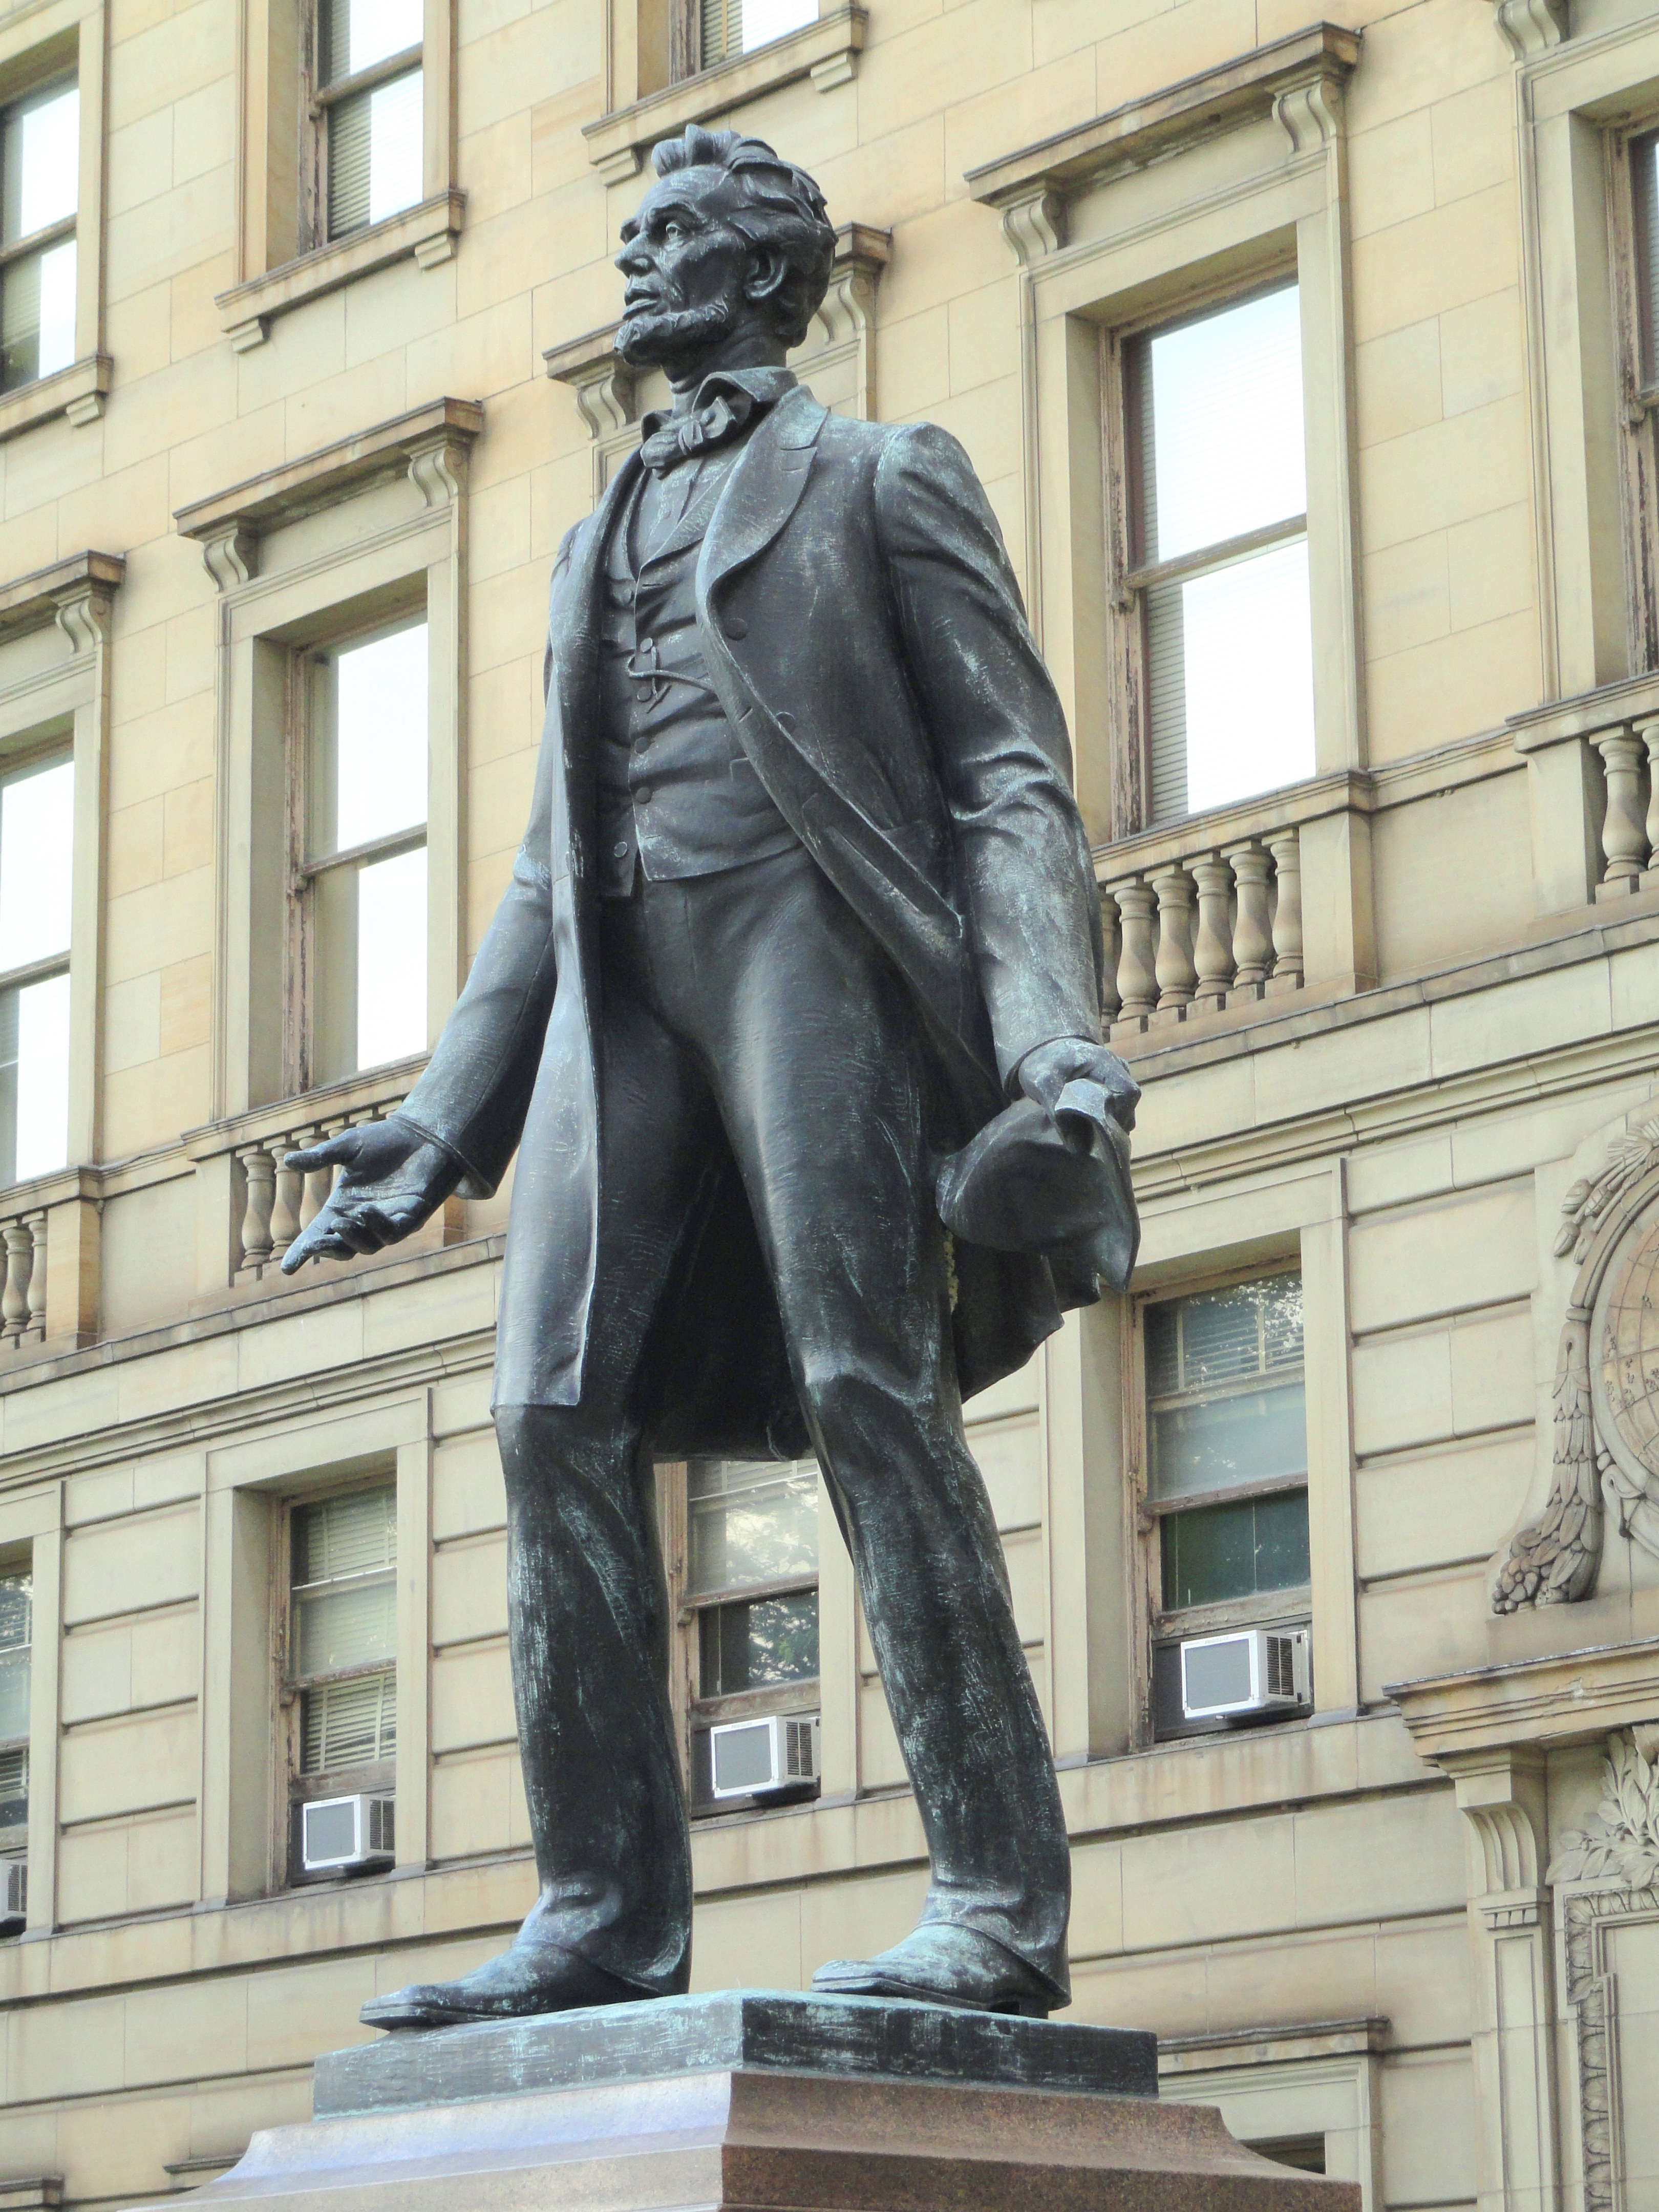
monument, statue, artwork, president, sculpture, memorial, art, figure, cleveland, abraham lincoln